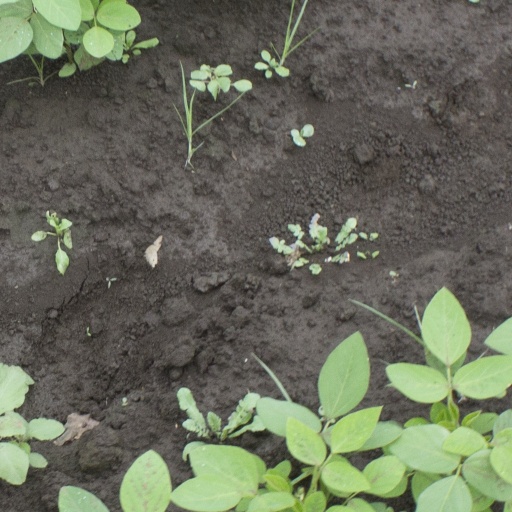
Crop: soybean